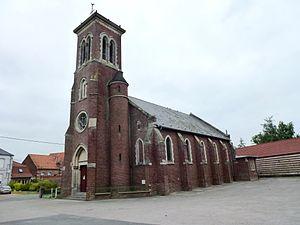
Witternesse est une commune française située dans le département du Pas-de-Calais en région Hauts-de-France.